Larose Forest

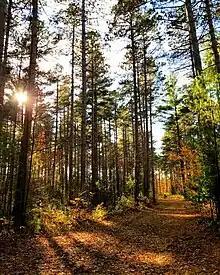
Larose Forest, October 2019

As of April 2015, 673 different vascular plant species have been identified in Larose Forest, including 77 regionally significant species, 8 provincially vulnerable or endangered species, as well as 1 critically endangered species in Ontario (large purple-fringed orchid/"Platanthera grandiflora"). Additionally, 11 liverwort and 55 moss species are known to be present, of which 6 species are vulnerable in Ontario.